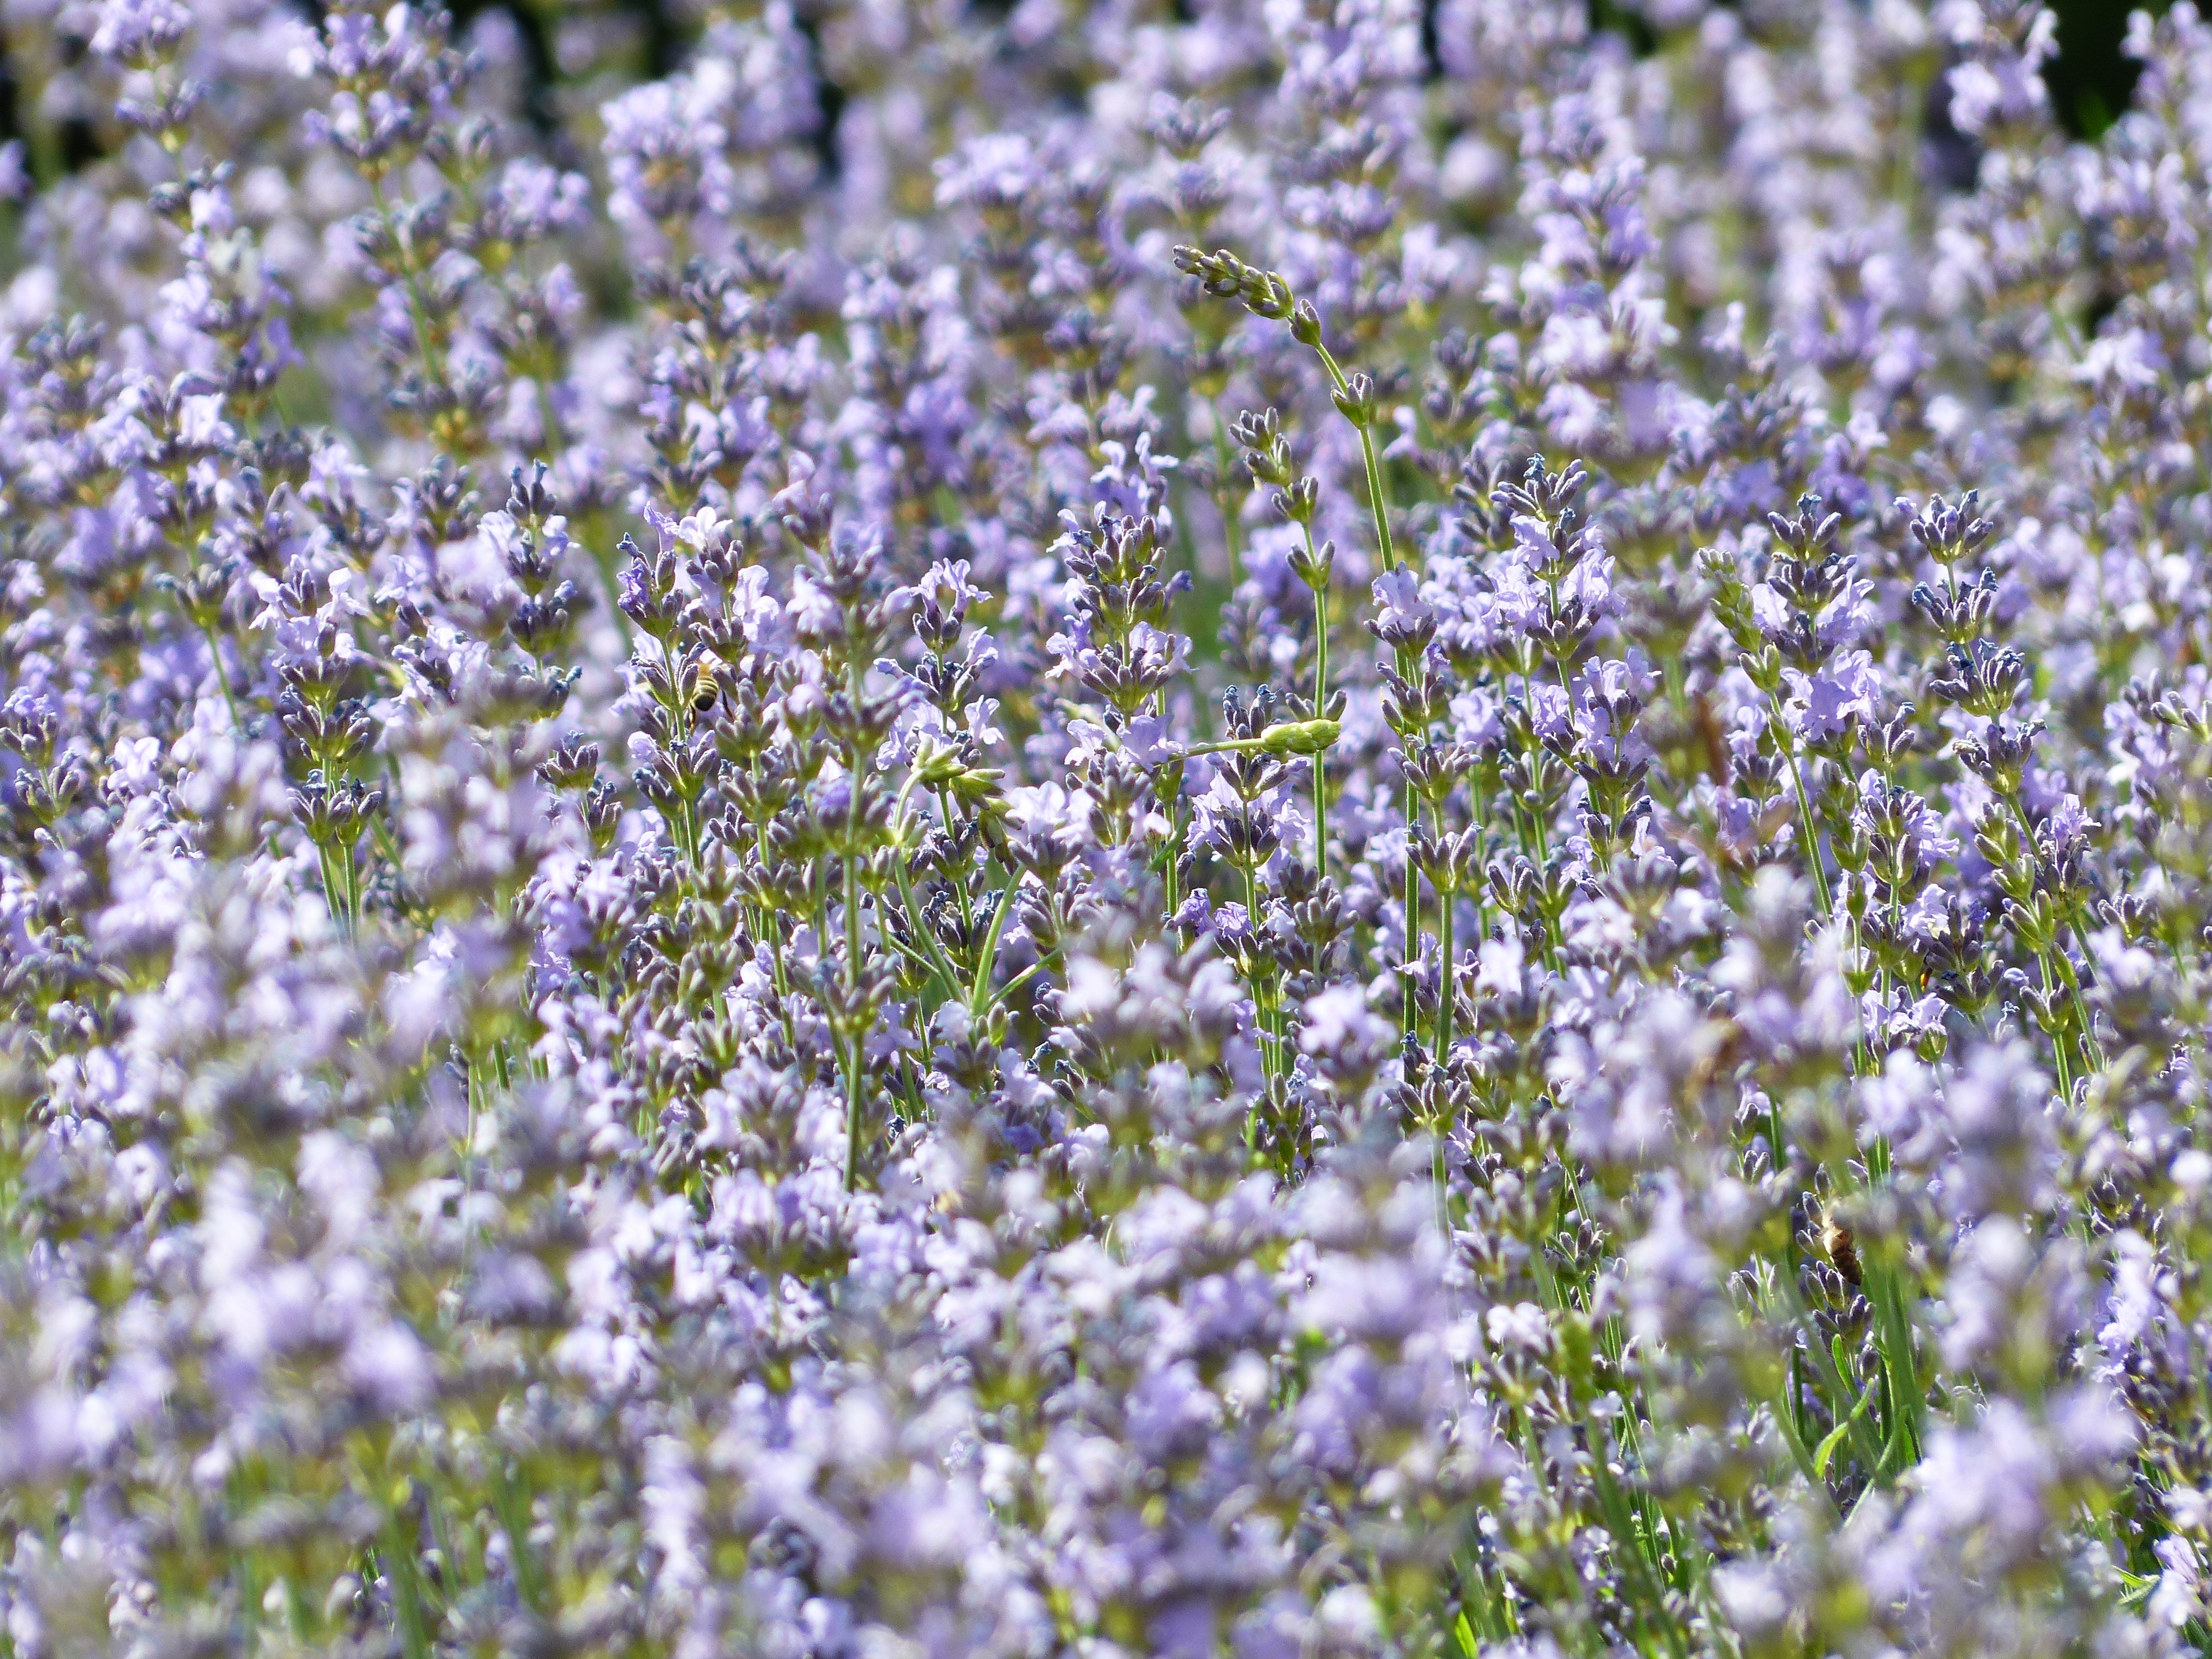
grass, blossom, plant, field, meadow, flower, herb, crop, flora, lavender, wildflower, lavender field, macro photography, ornamental plant, lavandula, flowering plant, lamiaceae, lavender cultivation, true lavender, narrow leaf lavender, lavandula angustifolia, lavandula officinalis, lavandula vera, land plant, english lavender